JaMarcus Russell

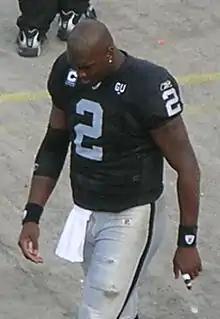
Russell with the Oakland Raiders in 2008

JaMarcus Trenell Russell (born August 9, 1985) is an American former professional football quarterback who played in the National Football League (NFL) for three seasons with the Oakland Raiders. He played college football for the LSU Tigers, winning the Manning Award as a junior en route to becoming the most valuable player of the 2007 Sugar Bowl.